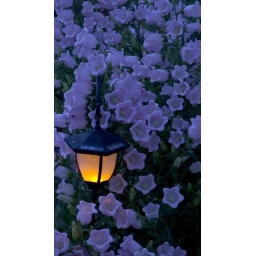
lamp in the flowers